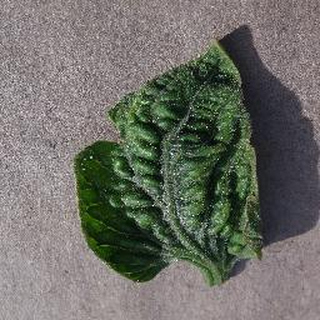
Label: tomato_yellow_leaf_curl_virus